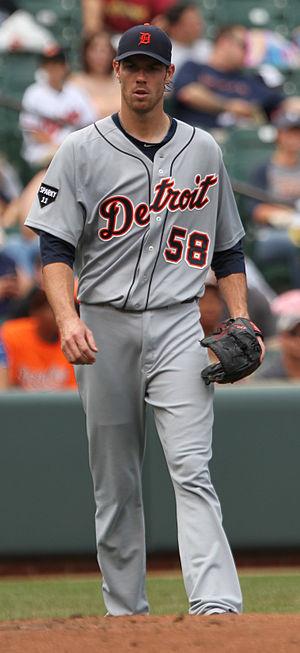
Douglas Wildes Fister est un lanceur droitier des Red Sox de Boston de la Ligue majeure de baseball.
La saison 2014 des Nationals de Washington est la 10ᵉ saison en Ligue majeure de baseball pour cette équipe. Après avoir terminé seconds de la section Est de la Ligue nationale en 2013, les Nationals remportent en 2014 un 2ᵉ titre de division en trois ans. Ils laissent les Braves d'Atlanta 17 matchs derrière et affichent la meilleure performance de la Ligue nationale avec 96 victoires et 66 défaites, soit 10 matchs gagnés de plus que l'année précédente. Tout comme lors de leur championnat de division précédent deux ans plus tôt, le parcours des Nationals en éliminatoires se termine dès le premier tour, alors qu'ils sont à nouveau battus en Série de divisions, cette fois par les Giants de San Francisco.